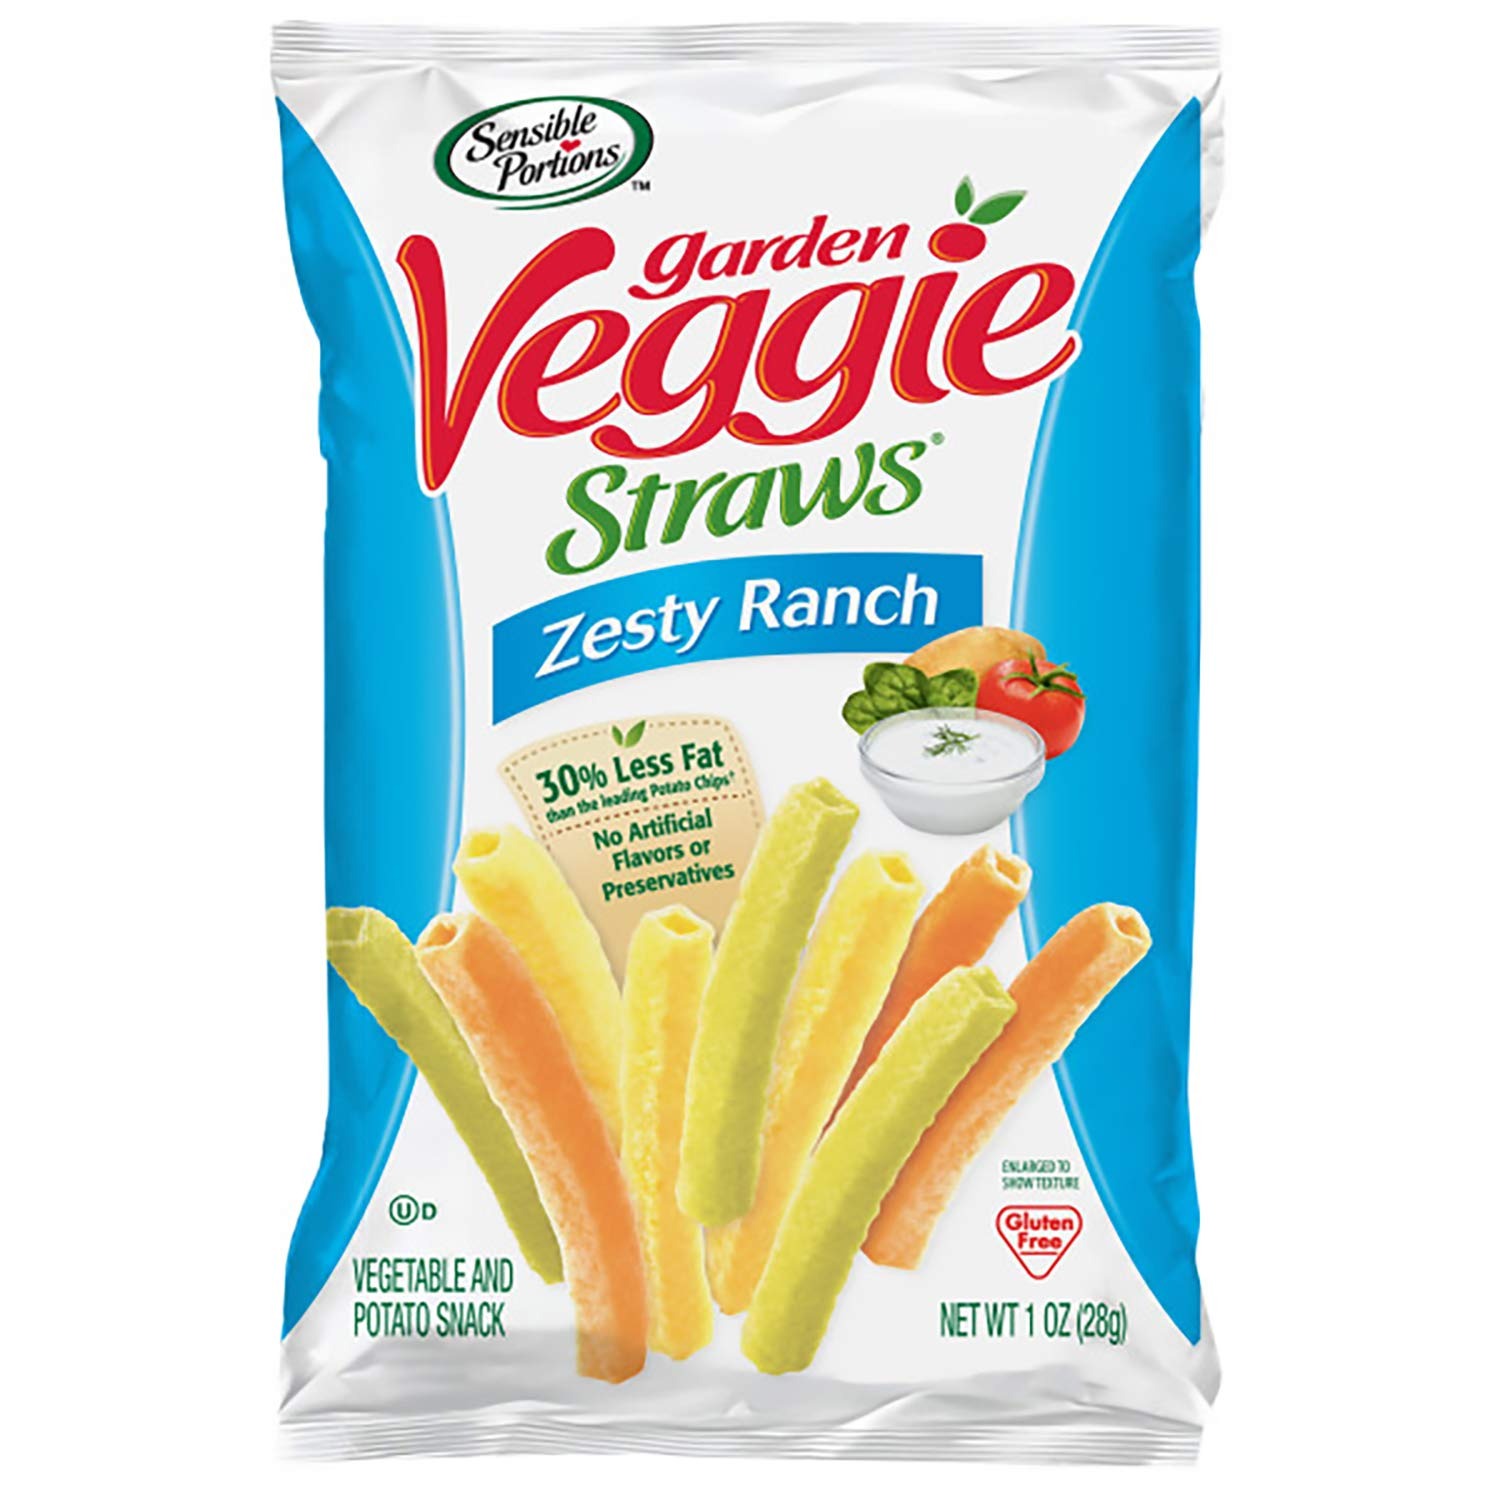
Item Name: Sensible Portions Garden Veggie Straws, Zesty Ranch, 6 Count
Bullet Point 1: 30% less fat than the leading potato chip
Bullet Point 2: No trans fats or aritificial flavors, colors or preservatives
Bullet Point 3: Made with non-GMO ingredients
Bullet Point 4: 38 straws per serving
Bullet Point 5: Kosher certified
Value: 6.0
Unit: Ounce

Price: 6.65